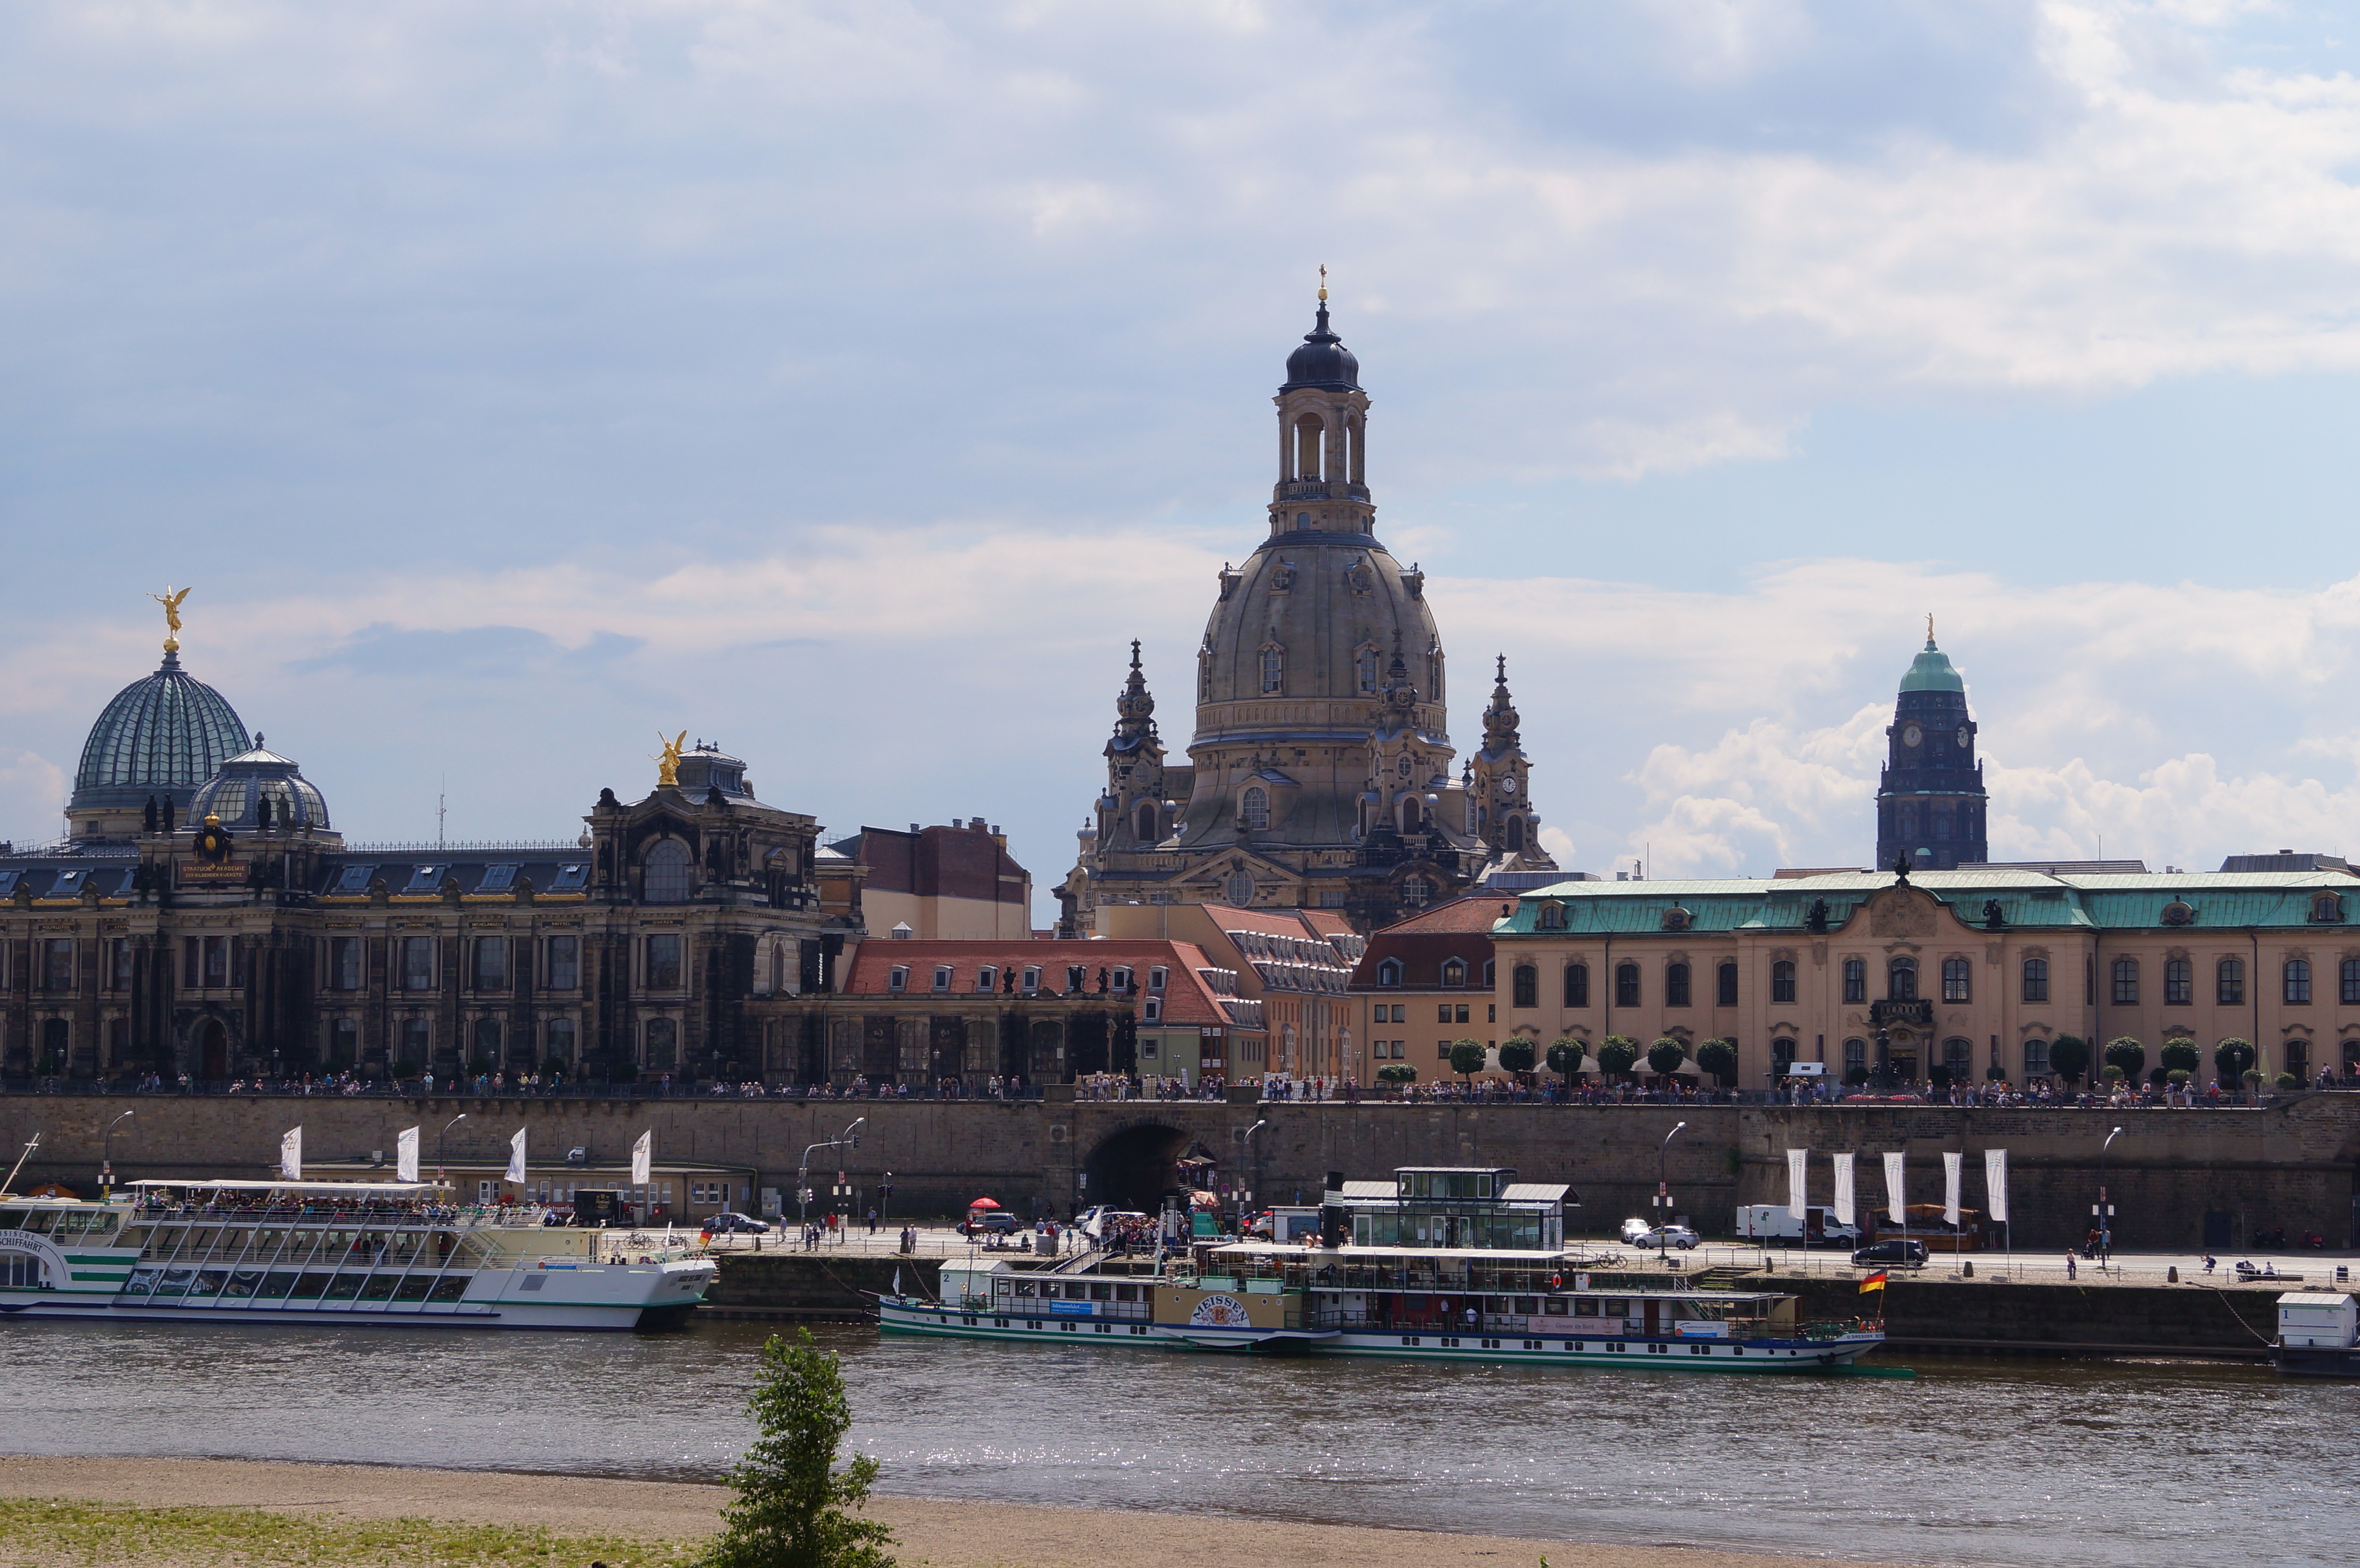
architecture, skyline, antique, town, building, palace, city, river, cityscape, travel, landmark, tourism, place of worship, temple, elbe, frauenkirche, dresden, tours, canaletto